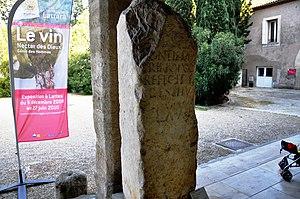
Borne milliaire de Tibère issue de Lunel-Viel, liée à Ambrussum et à la Via Domitia, avec drapeau de l'exposition Le vin, nectar des dieux, génie des hommes, située au musée archéologique Henri-Prades sur la commune de Lattes.
Le muscat de Lunel est un vin doux naturel d'appellation d'origine contrôlée produit sur le territoire de quatre communes du département français de l'Hérault en région Occitanie : Lunel, Lunel-Viel, Saturargues et Vérargues.